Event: Nepal Earthquake
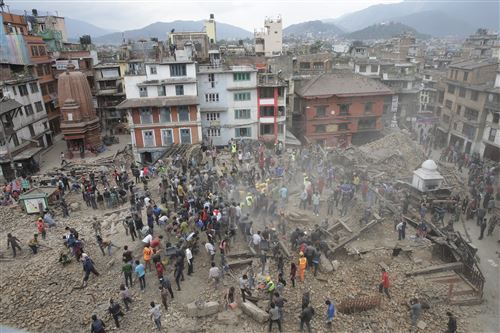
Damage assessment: damage